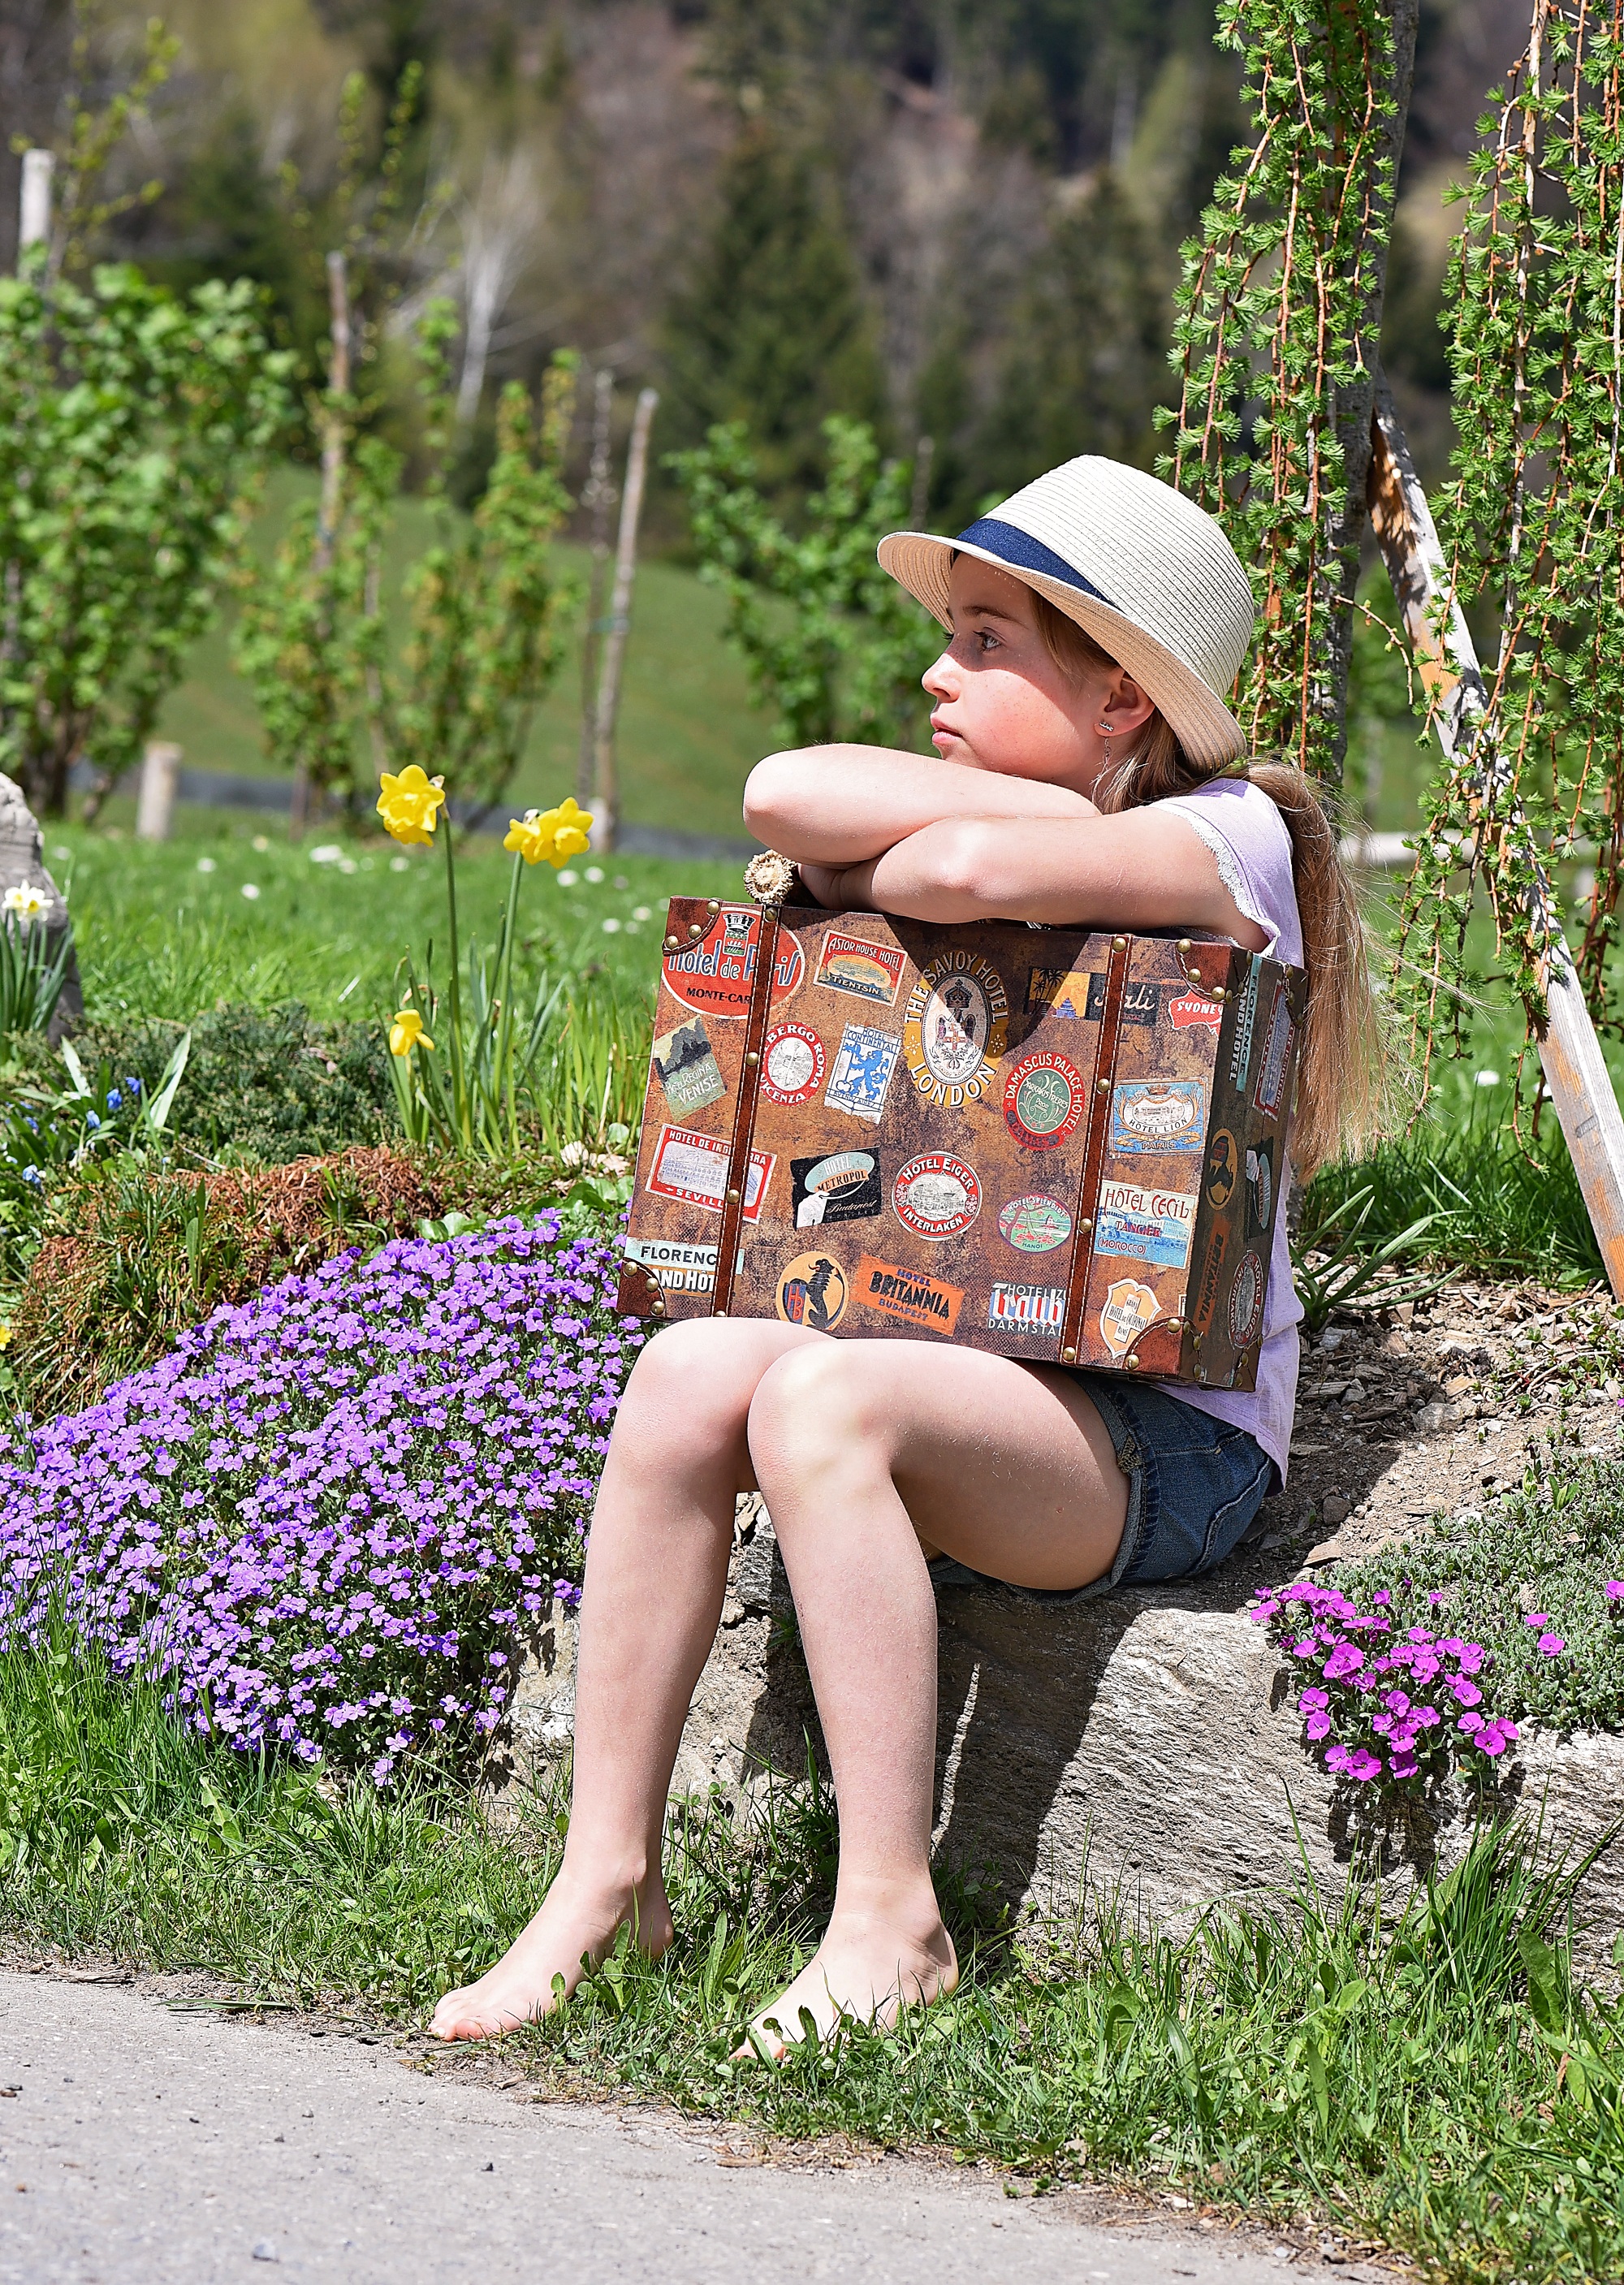
nature, grass, girl, woman, lawn, flower, leg, model, spring, green, child, human, hat, fashion, clothing, garden, lady, season, luggage, barefoot, dress, beauty, wait, out, photo shoot